Flak tower

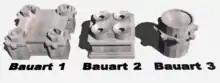
The three generations of G tower

After the war, the demolition of the towers was often considered not feasible and many remain to this day, with some having been converted for alternative use.